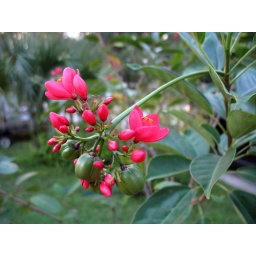
Pretty red flower cluster blooming in our yard. I like it's little pods.